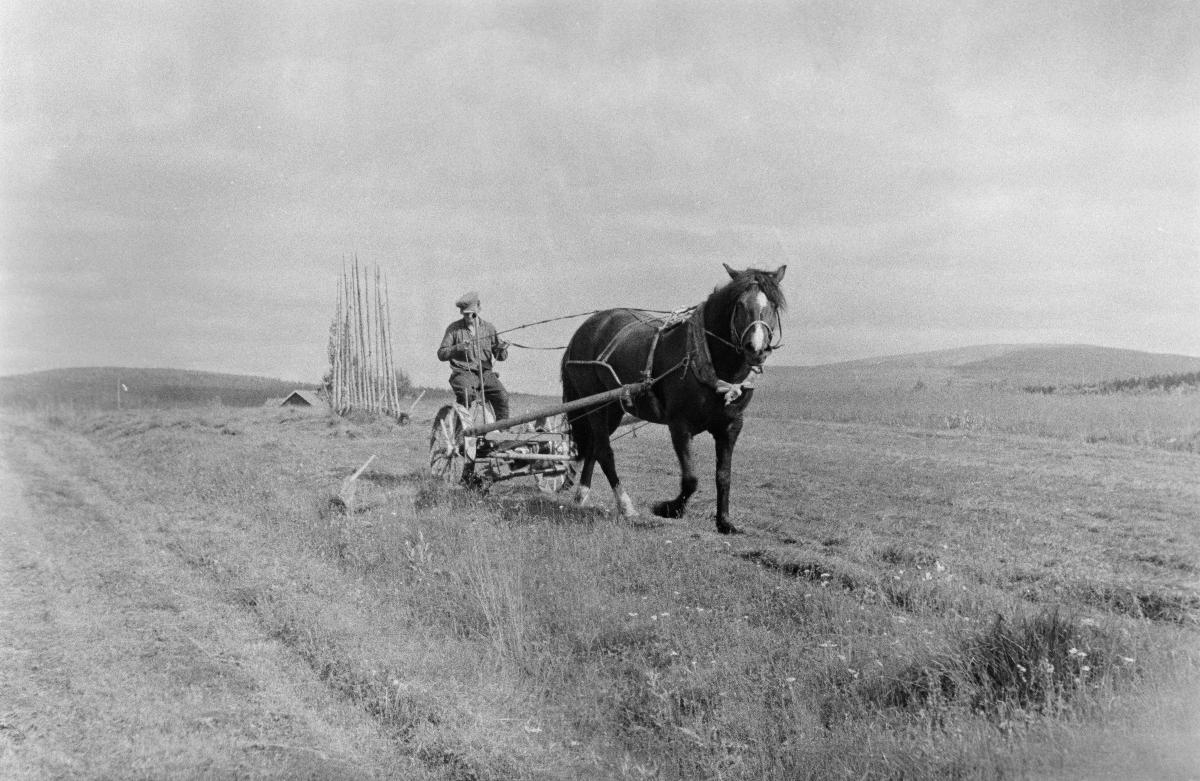
Uutiskuva 15.7.1954 : Pojat leirillä
sisällön kuvaus: Peltotöitä Äkäslompolossa heinäkuussa 1954: maanviljelijä ajaa hevosella niittokonetta.
Kuvaaja: Sauri, Eero, kuvaaja
Vuosi: 1900
Paikka: Fennoskandia, Pohjoismaat, Suomi, Lappi; Fennoskandia, Lappi, Kolari, Pohjoismaat, Suomi, Lappi, Kolari, Äkäslompolo Kolari
Aiheet: heinänteko; heinä; pellot; maatilat; heinäpellot; hevonen; kotieläimet; hay (green fodder); fields (agriculture); farms; horse; domestic animals; hö; åkrar; lantgårdar; häst; husdjur